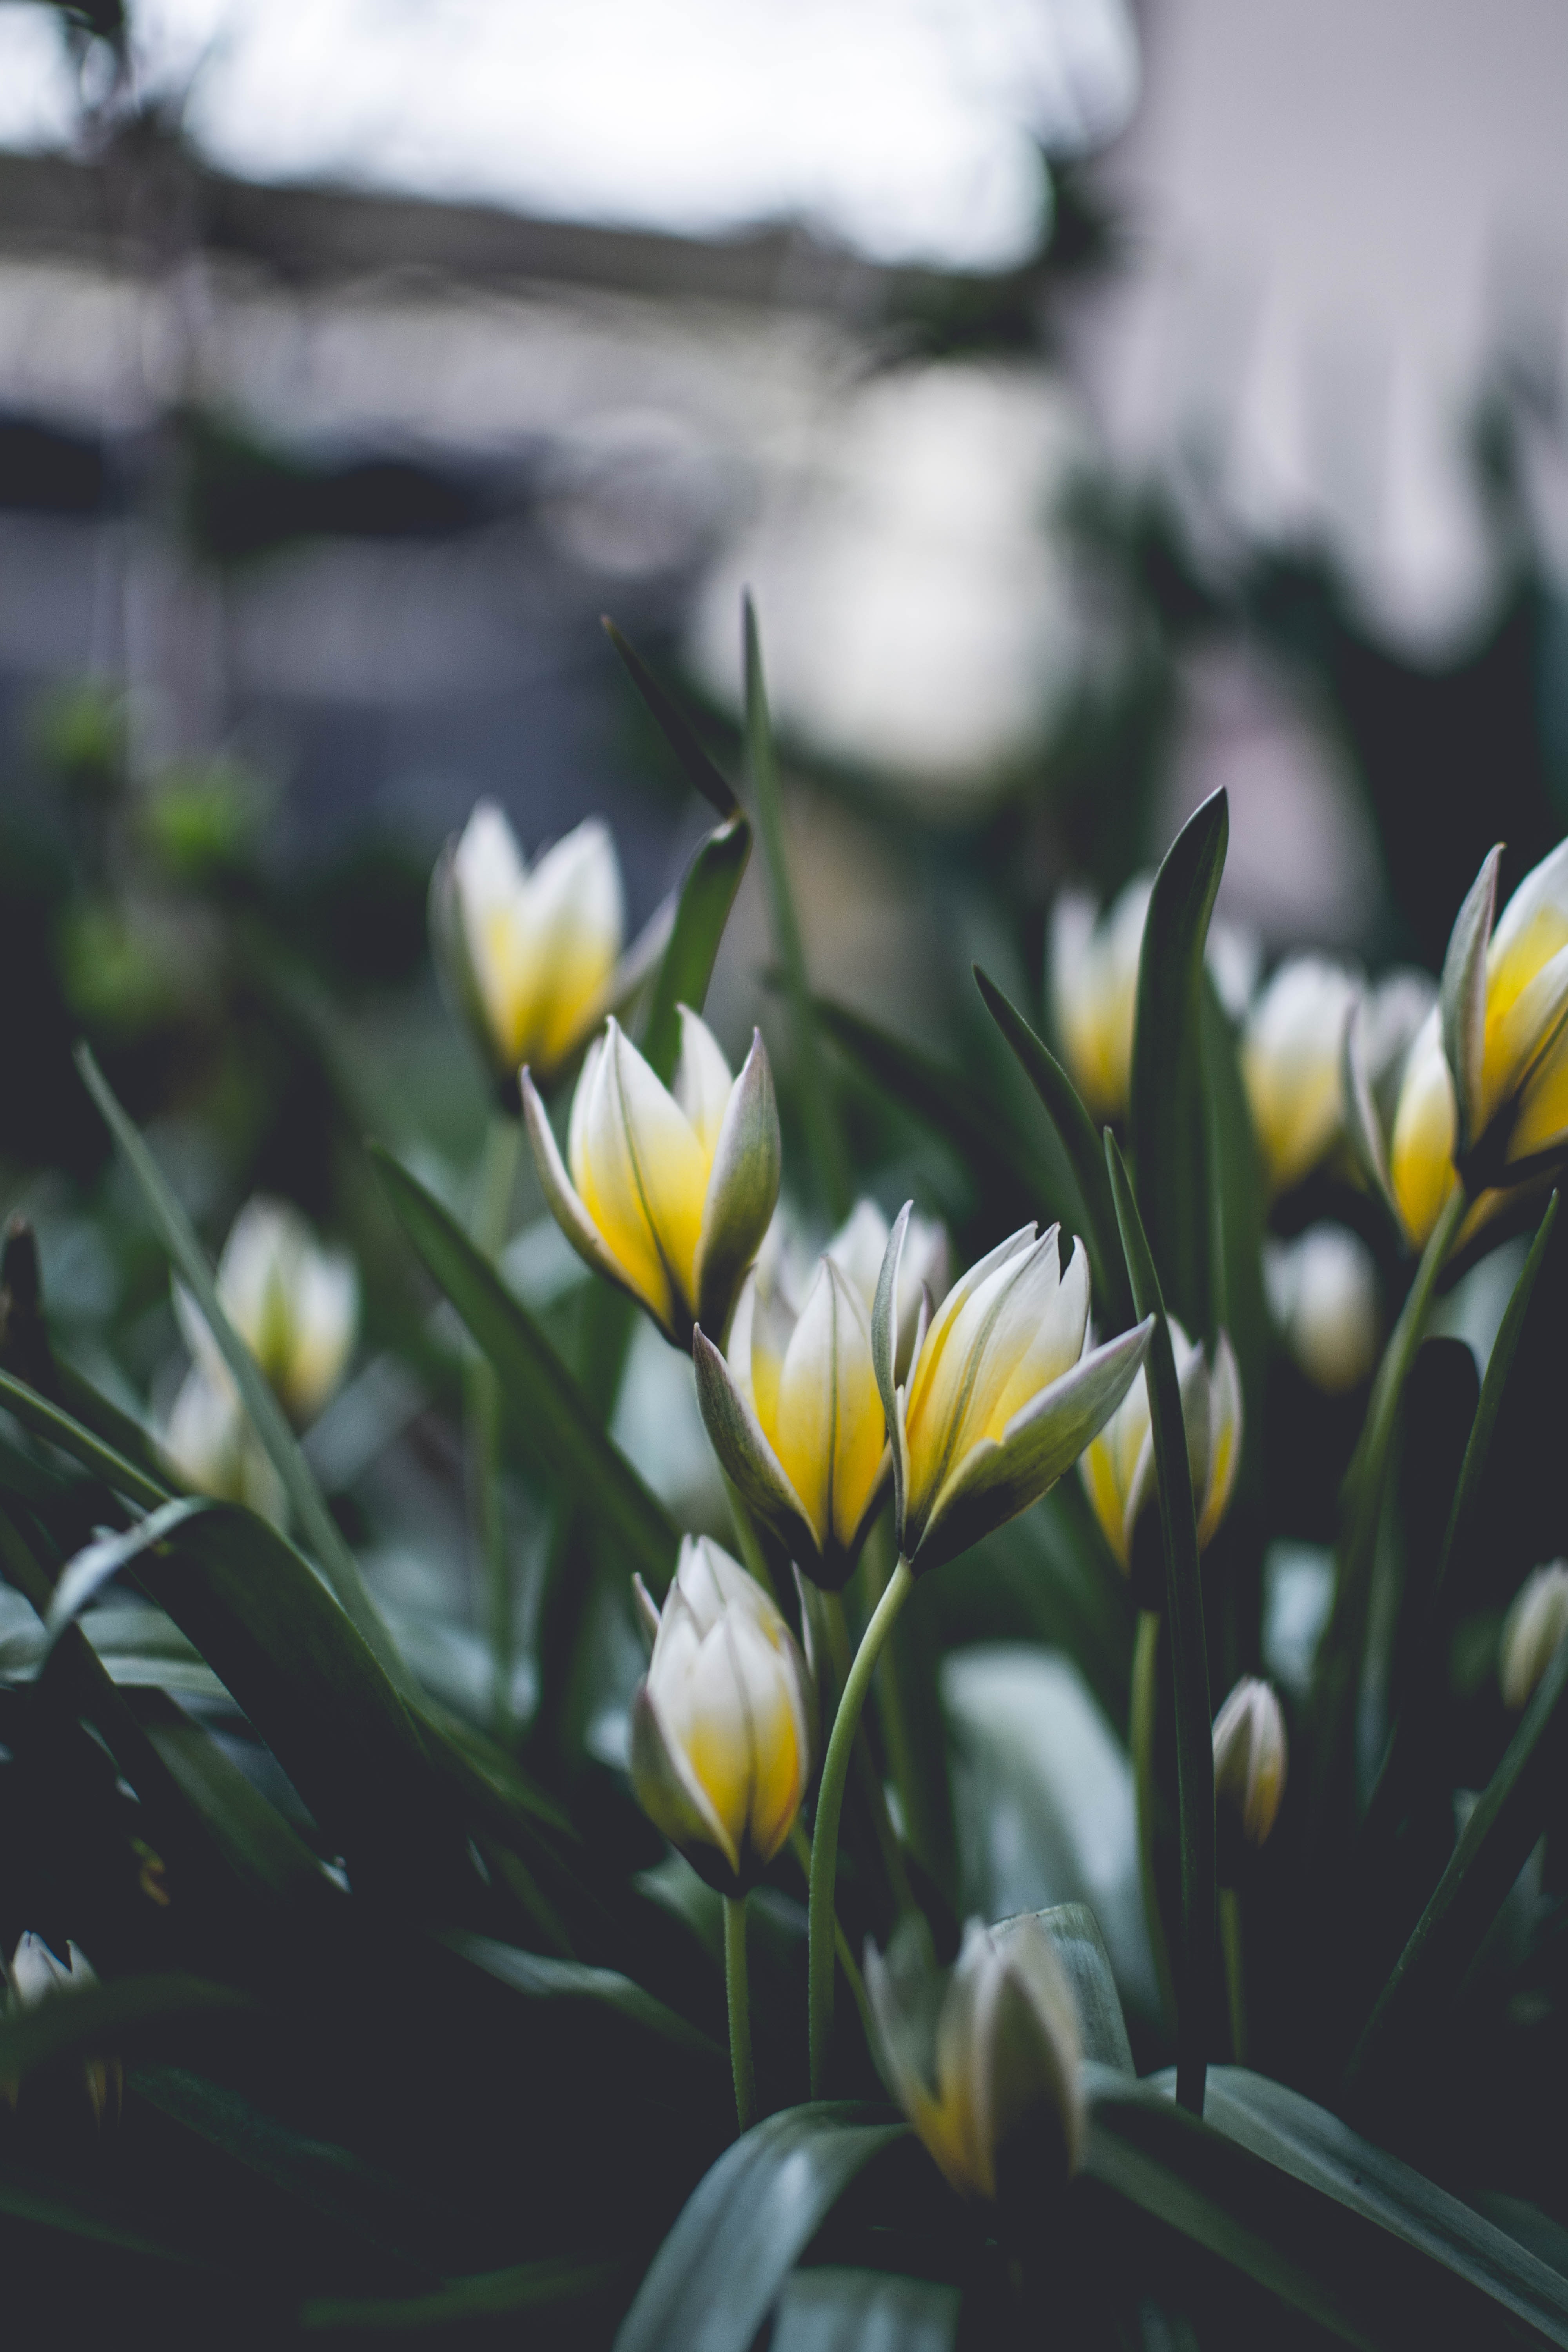
flower, flowering plant, plant, yellow, petal, spring, botany, photography, tulip, wildflower, Tulipa tarda, crocus